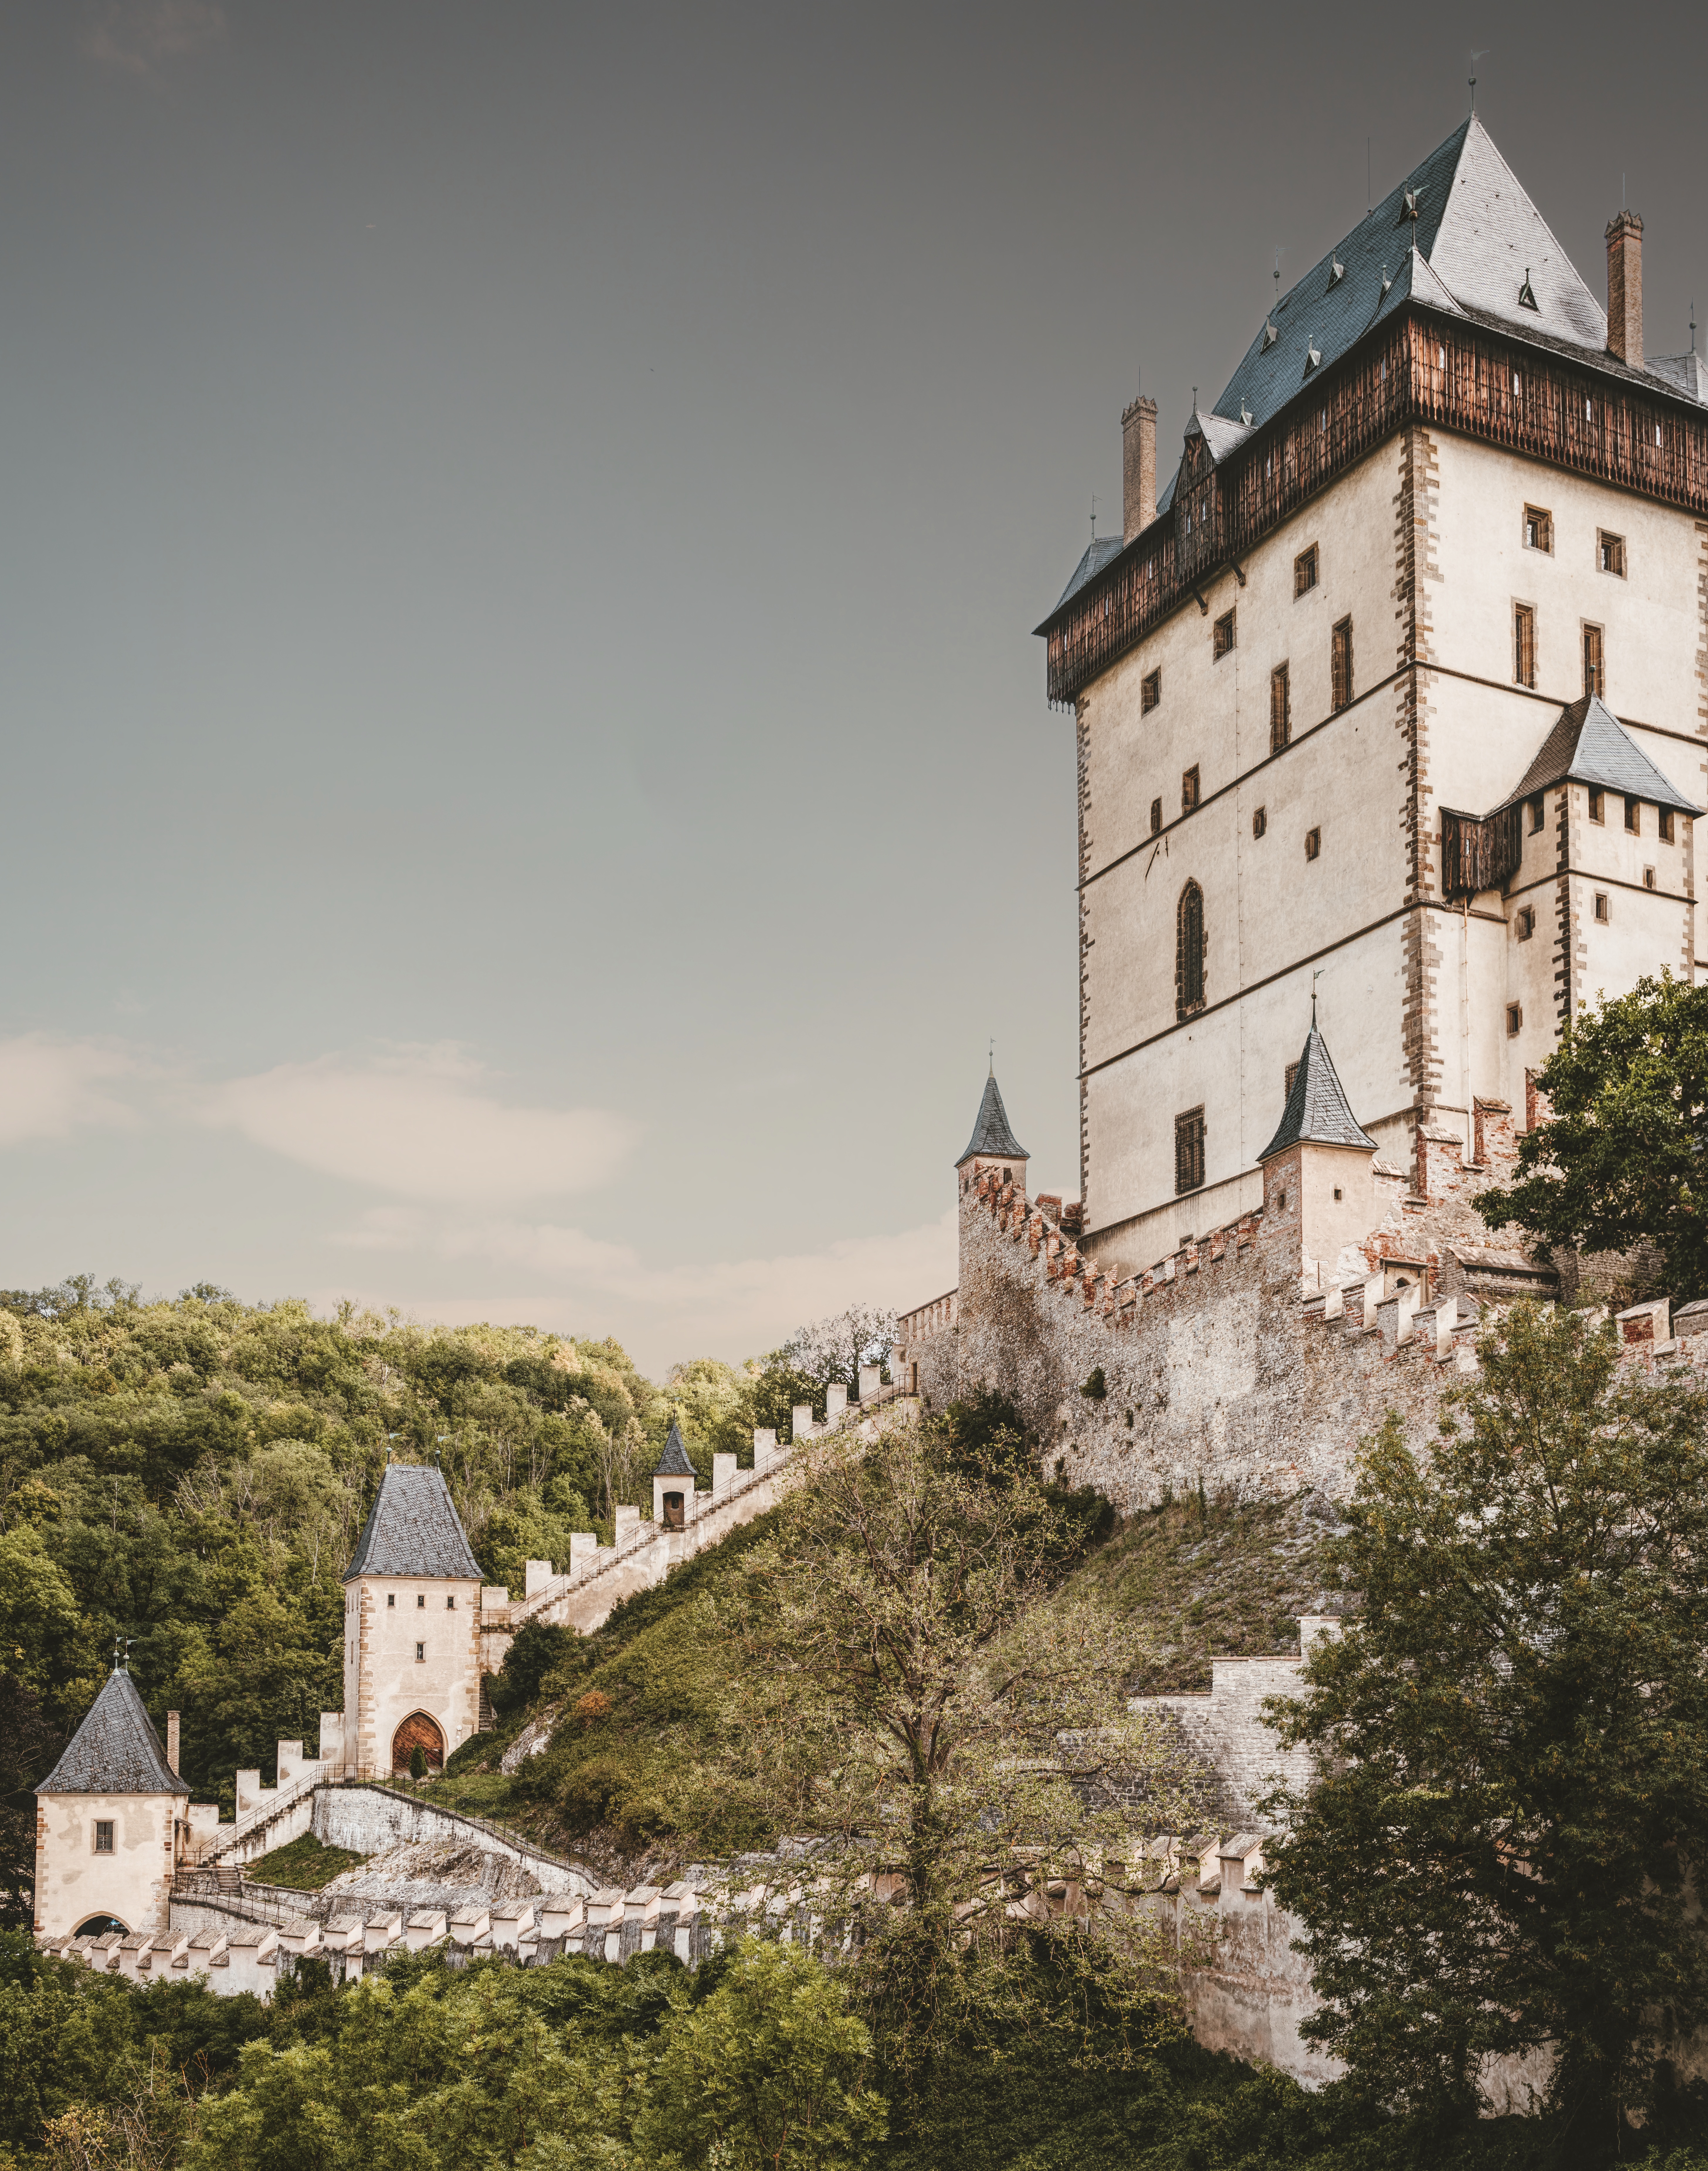
castle karl stone, castle, karlstein, czech republic, ancient, stones, old, beautiful, building, architecture, middle ages, sky, town, chateau, wall, tree, village, fortification, city, medieval architecture, facade, history, historic site, tours, roof, tourism, mountain